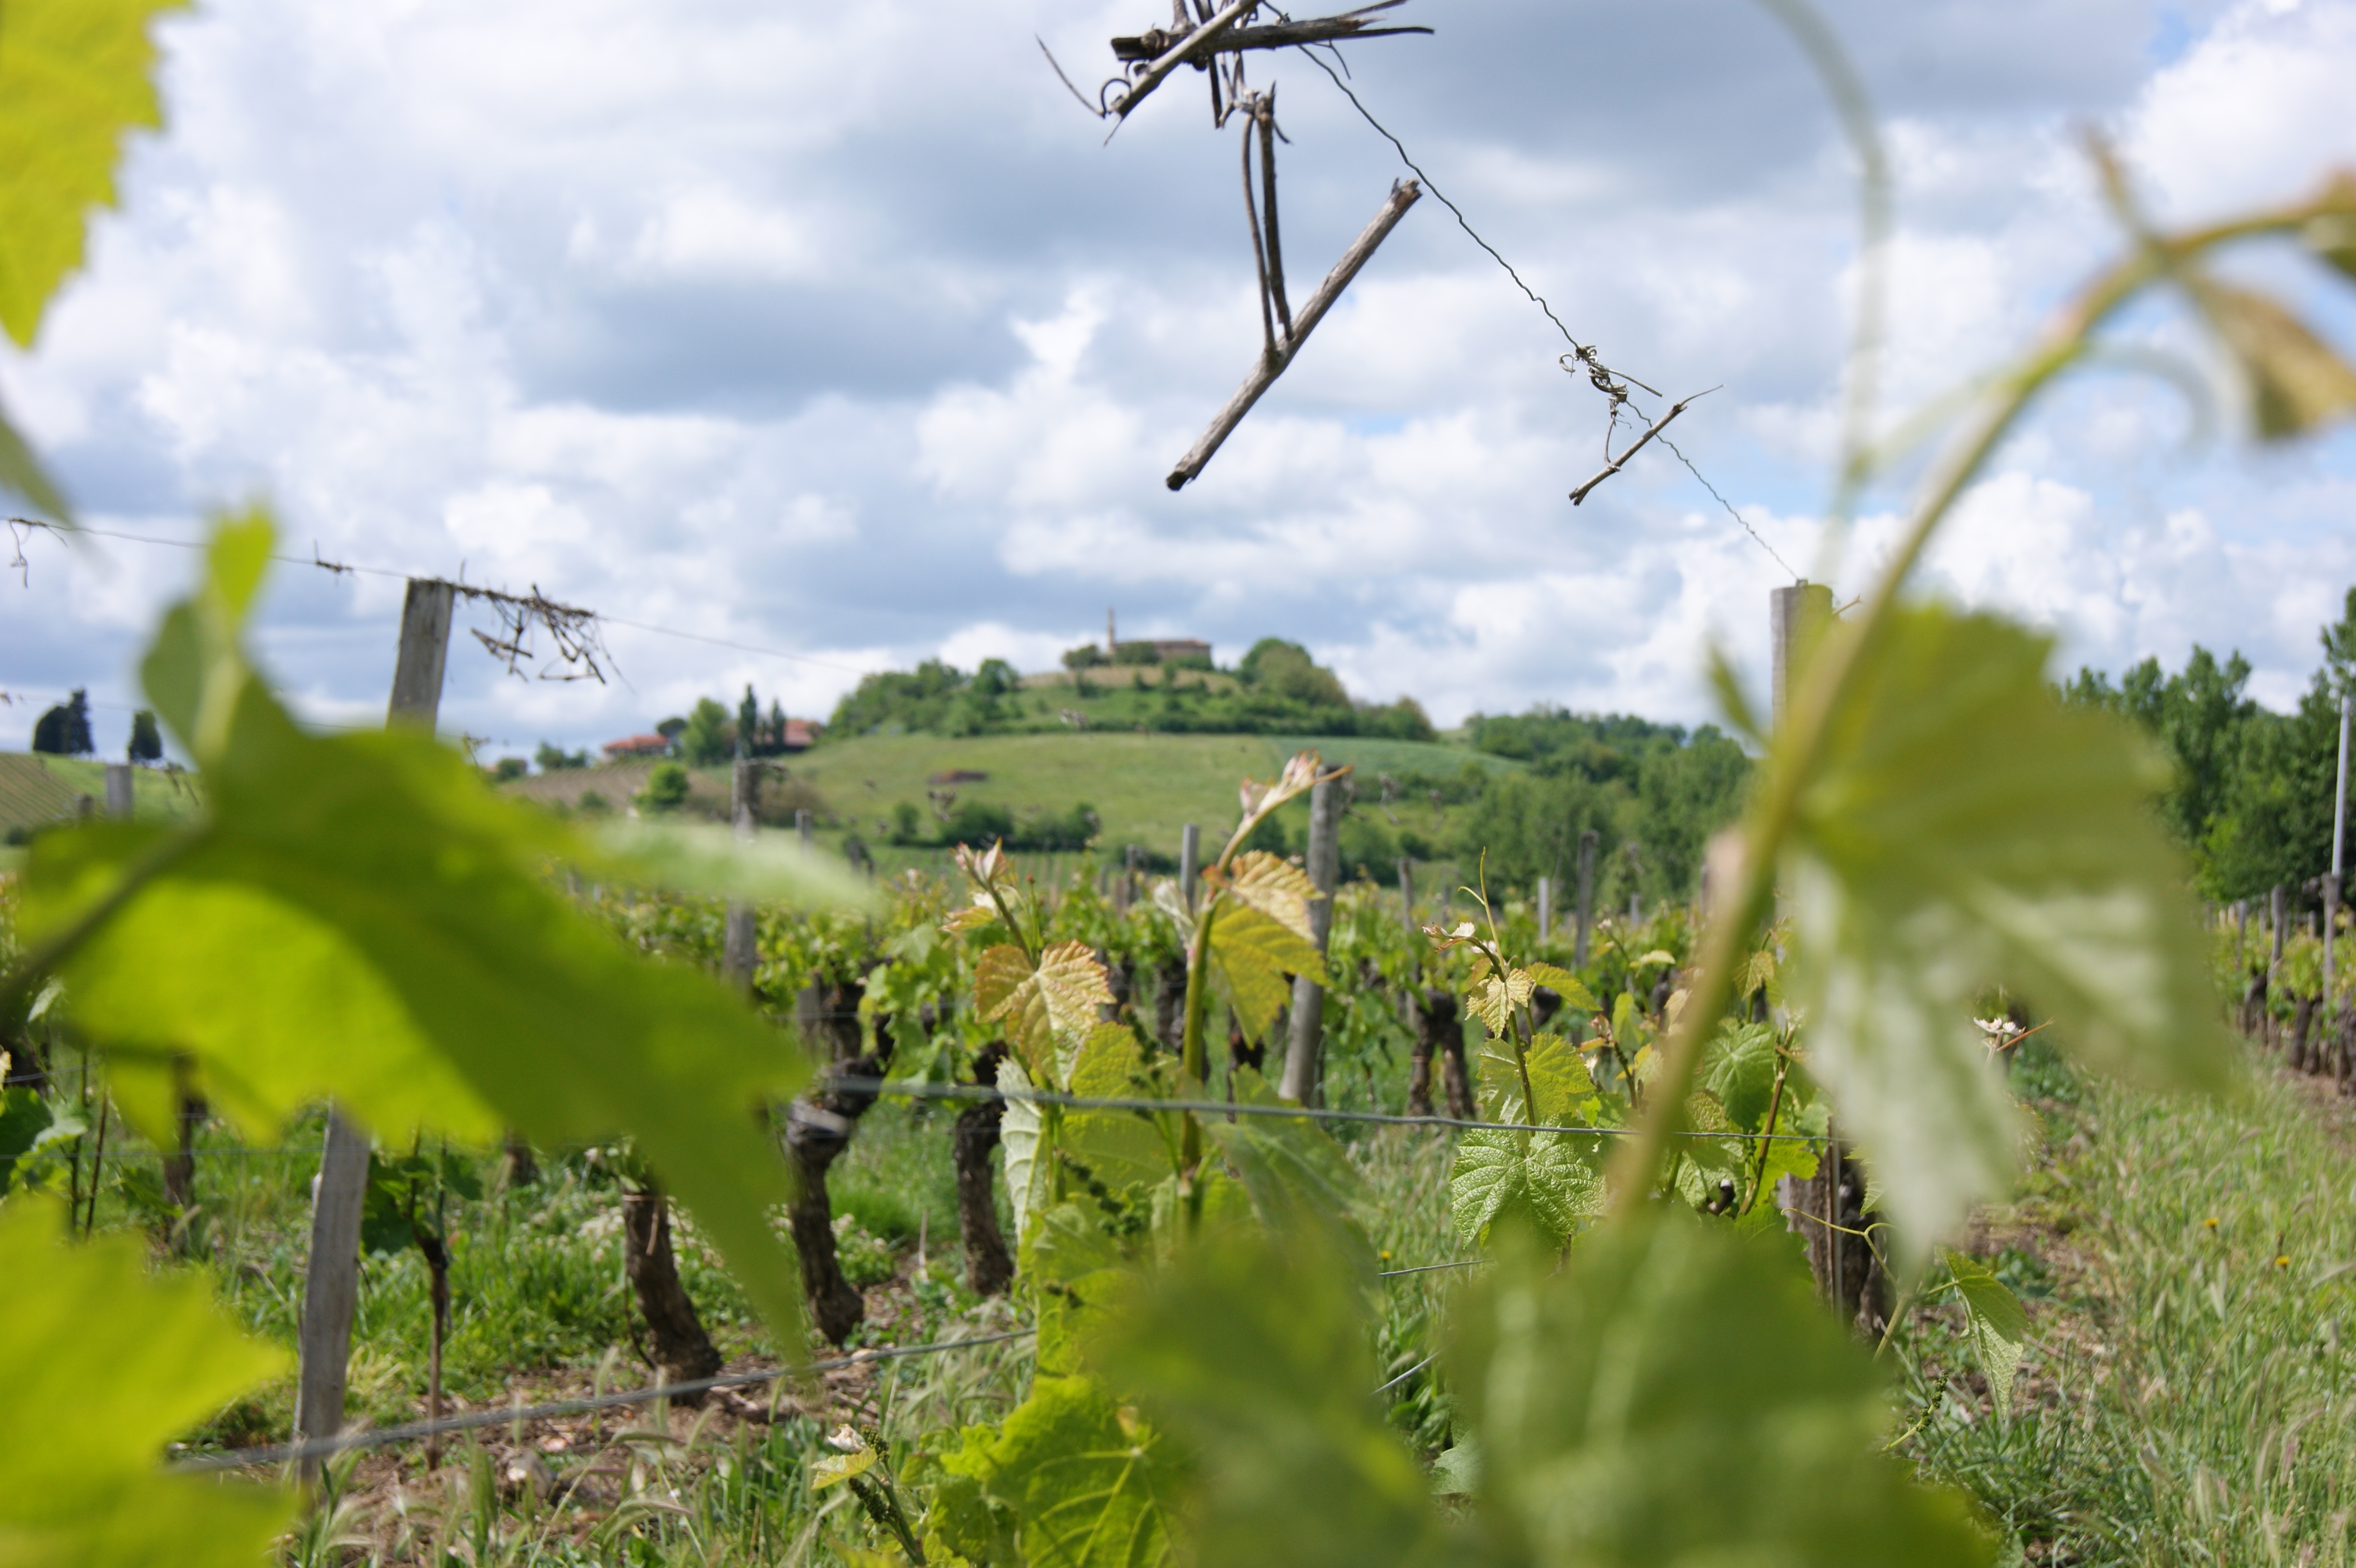
landscape, tree, nature, grass, blossom, plant, vineyard, wine, field, farm, meadow, sunlight, flower, france, green, agriculture, flora, wildflower, rural area